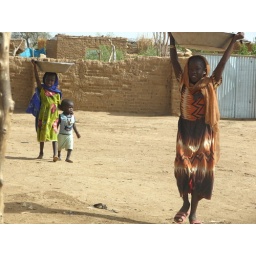
Young girls helping to carry the bricks that are used to build walls in Zalengei IDP camp, Darfur